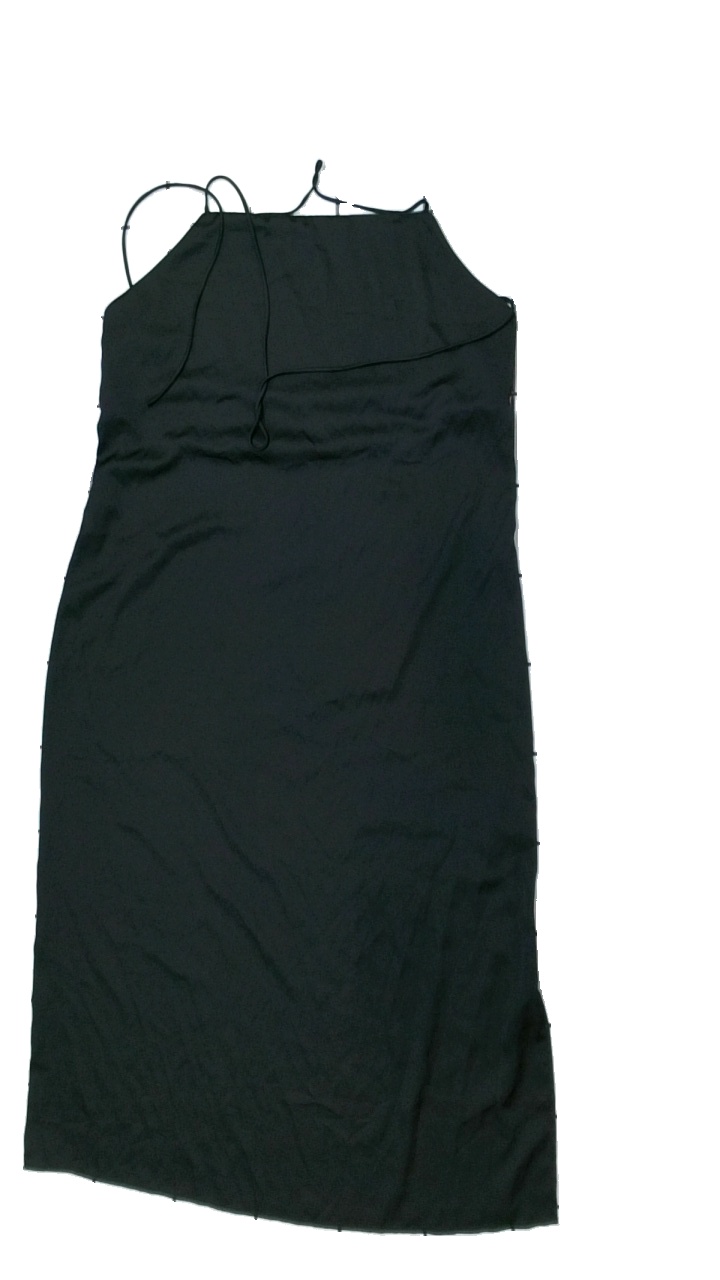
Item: Dress (Ladies)
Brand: Monki
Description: svart klänning
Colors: Black
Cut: None
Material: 100% polyester
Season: All
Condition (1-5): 5
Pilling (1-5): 5
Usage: Reuse
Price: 50-100